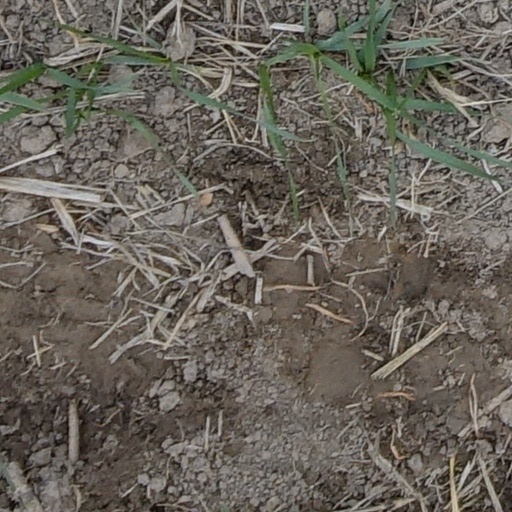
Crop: wheat